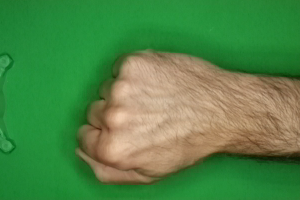
Label: rock